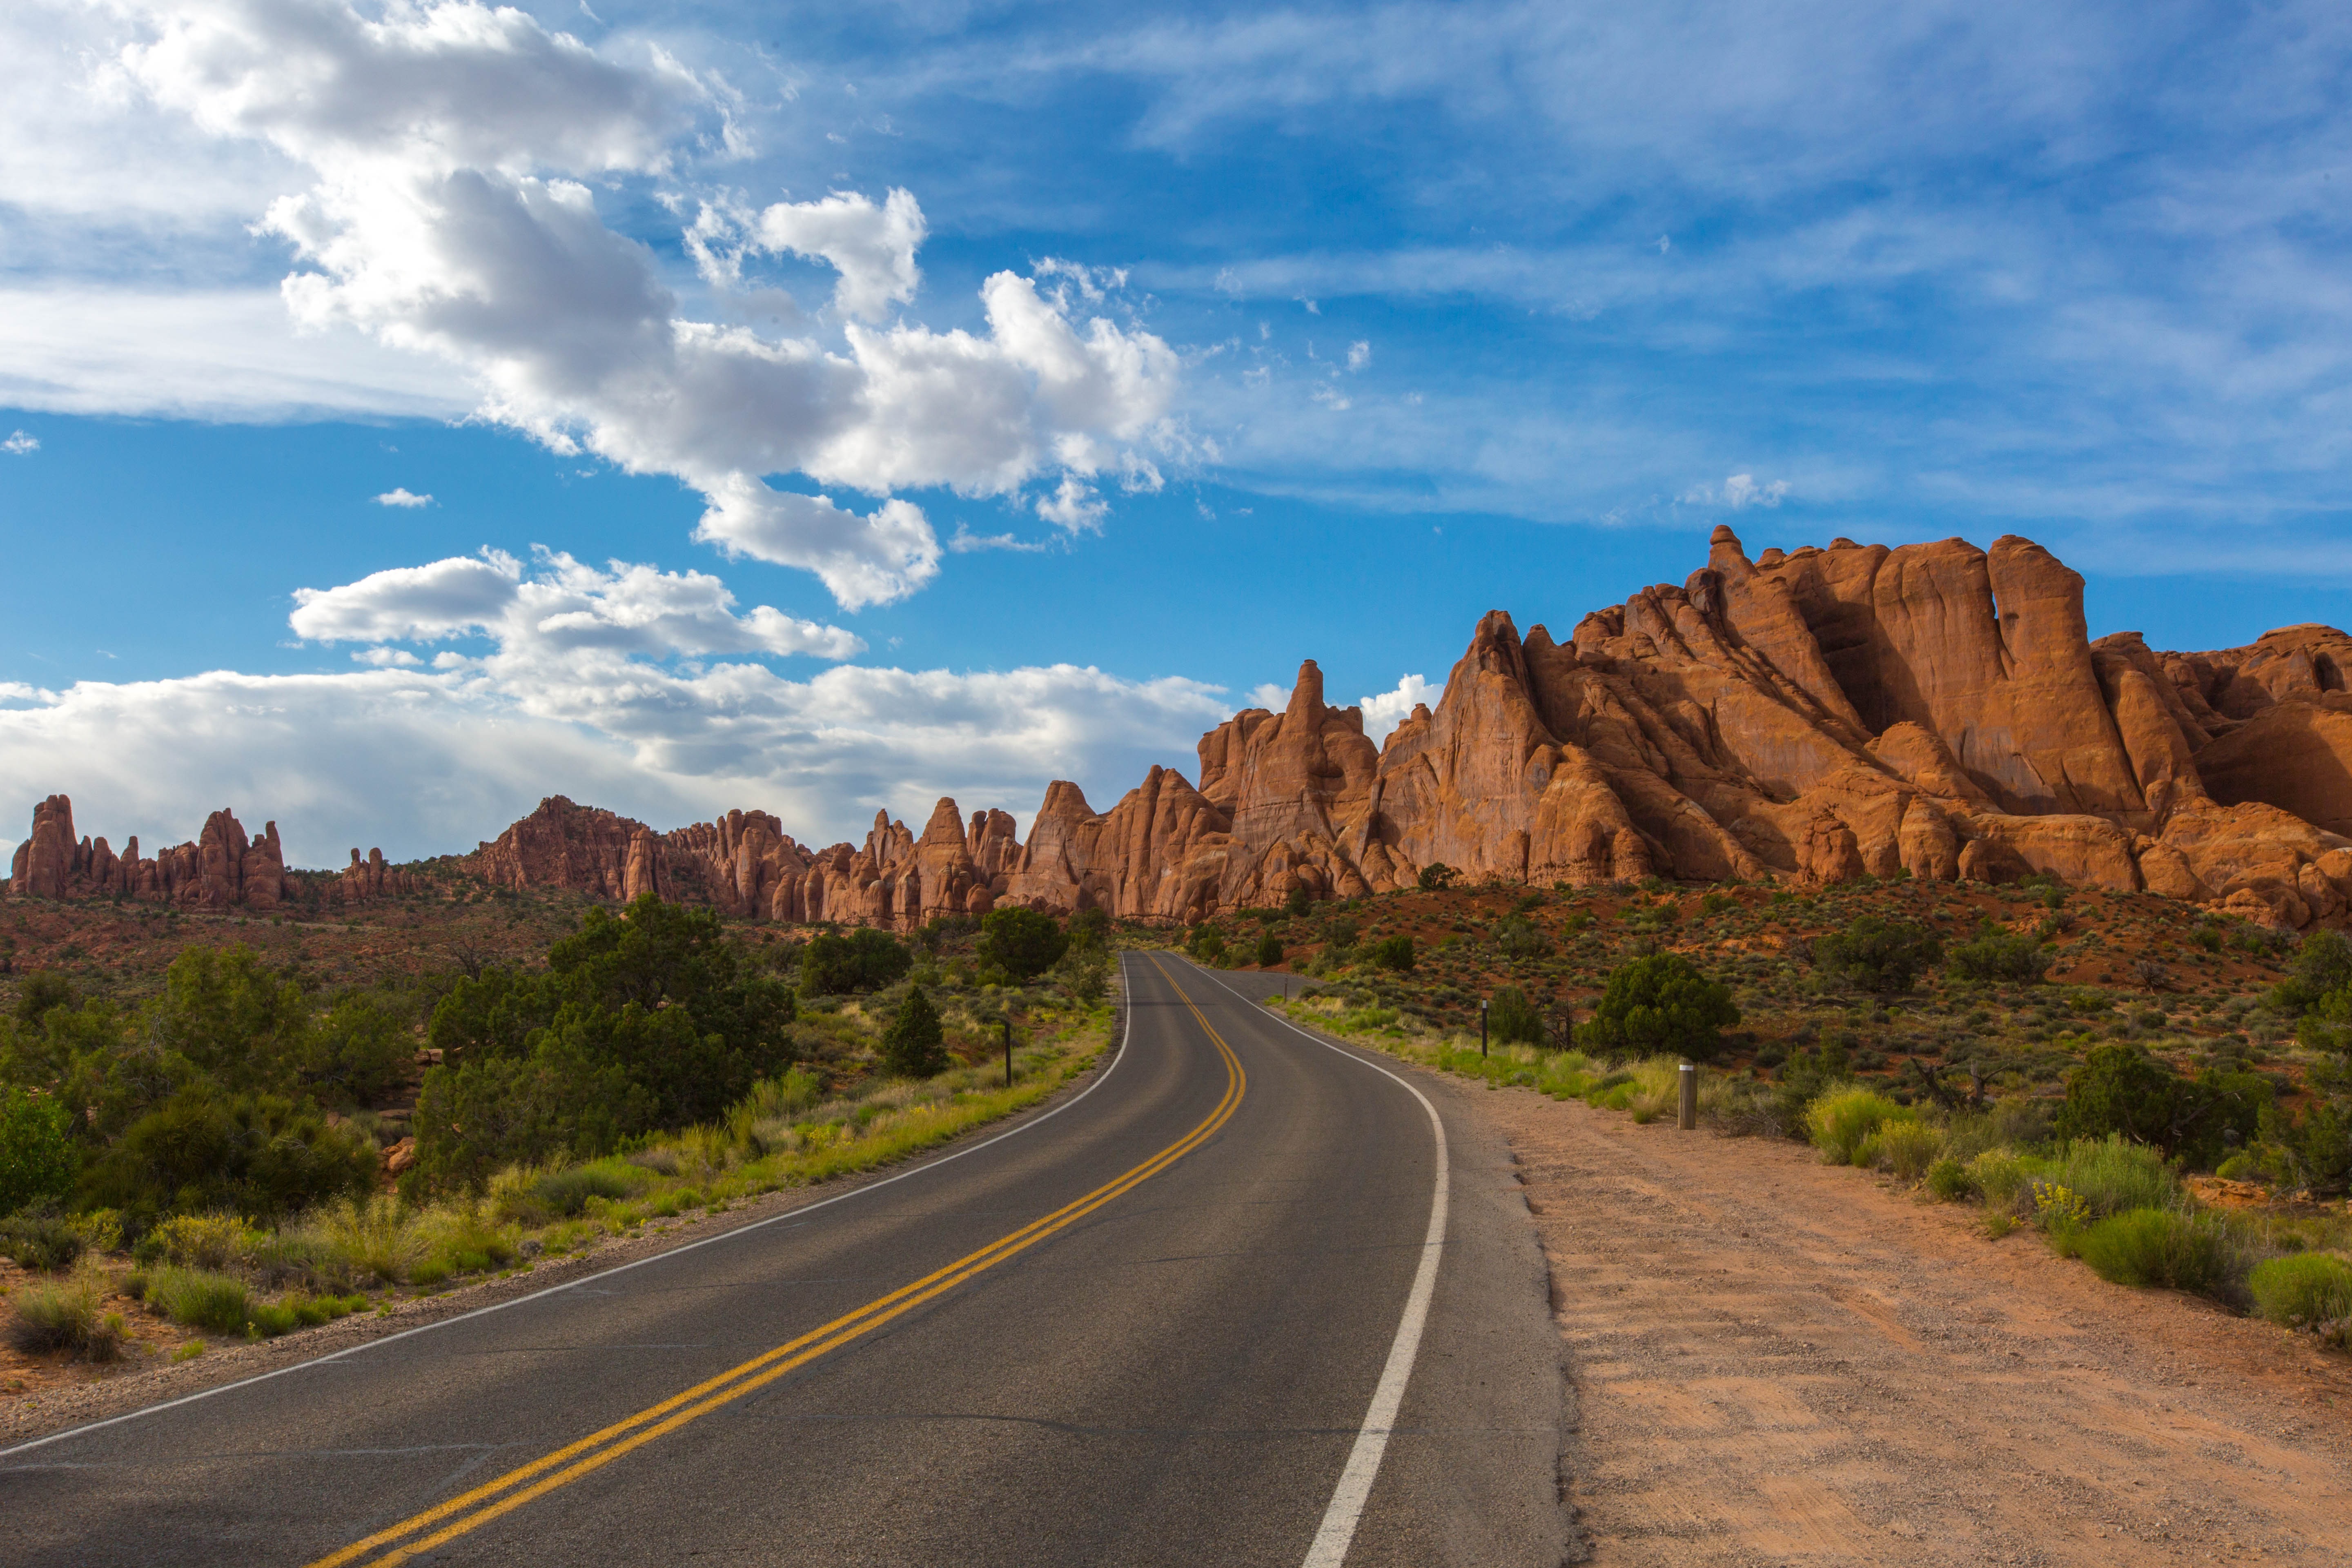
landscape, nature, rock, mountain, cloud, sky, road, hill, desert, adventure, highway, sandstone, valley, mountain range, stone, country, monument, panorama, travel, wild, red, scenic, drive, park, scenery, usa, america, blue, canyon, tourism, arizona, road trip, outdoors, national, west, clouds, infrastructure, utah, badlands, plateau, western, navajo, southwest, butte, mountain pass, natural environment, mountainous landforms, nonbuilding structure